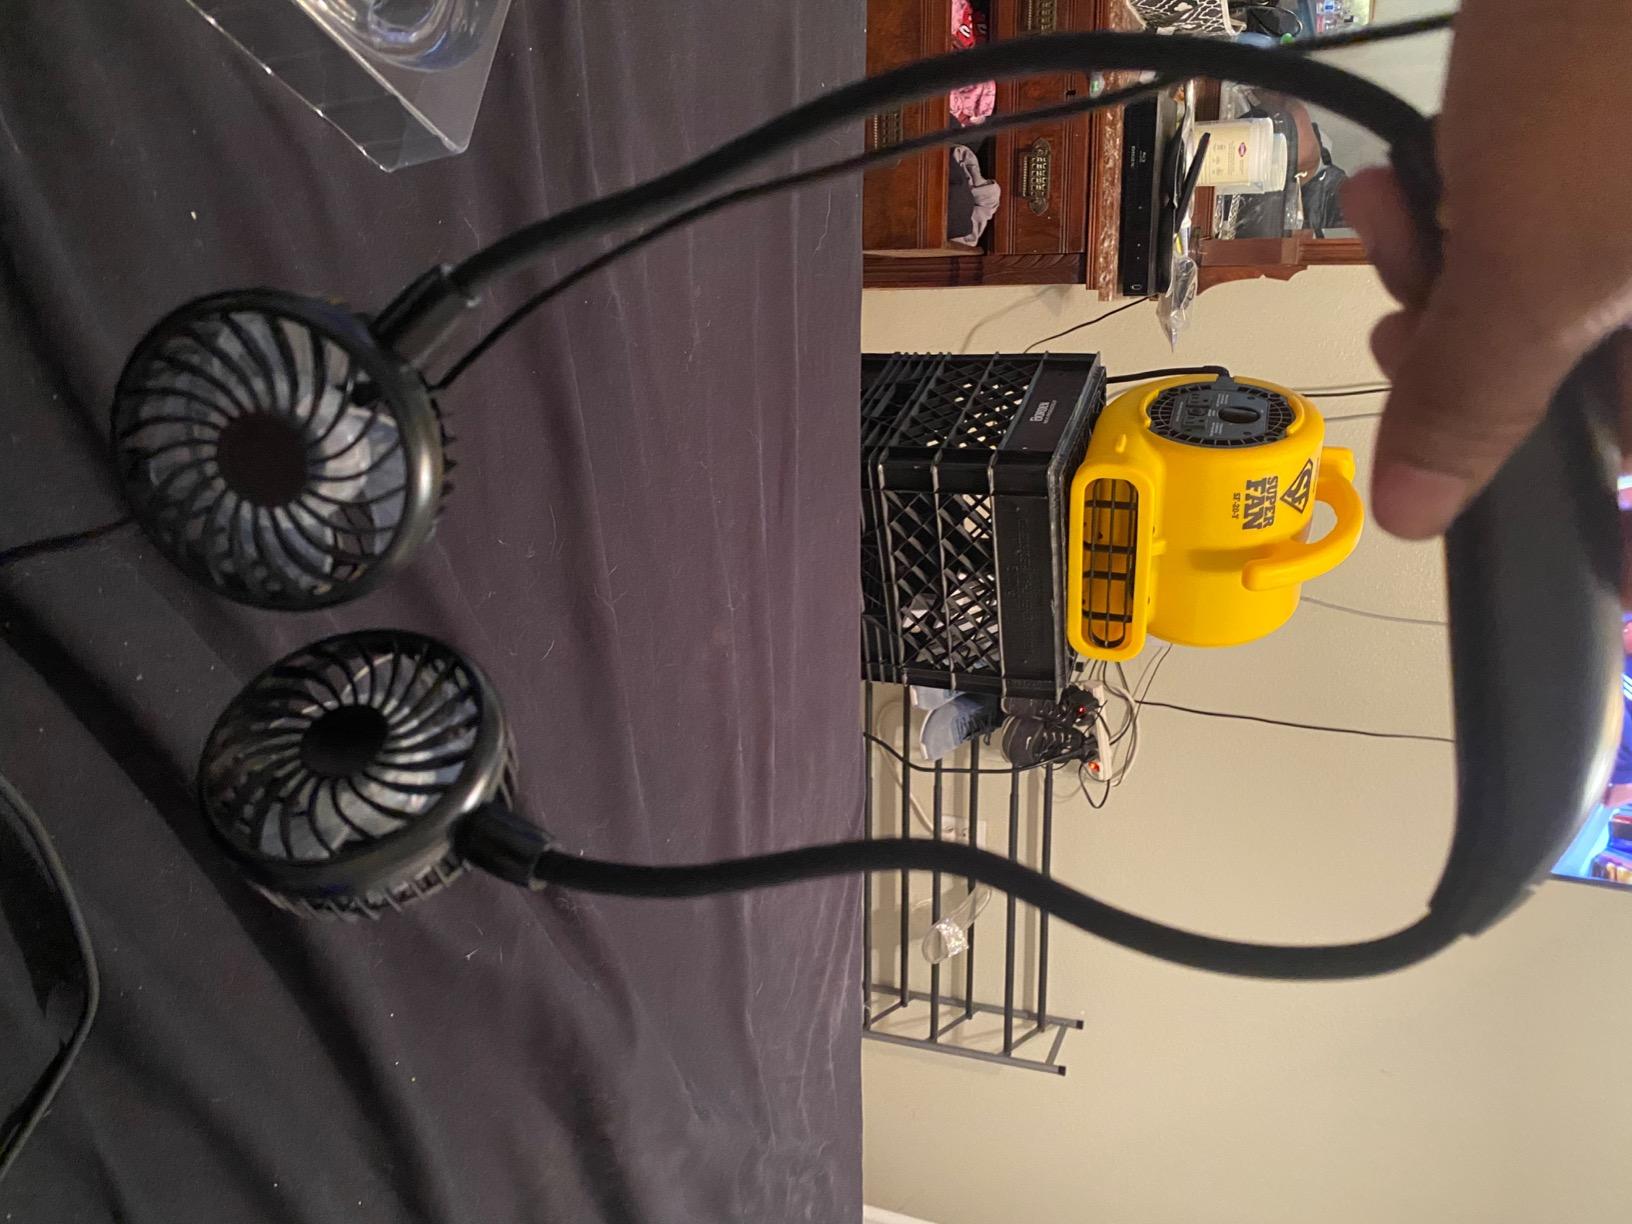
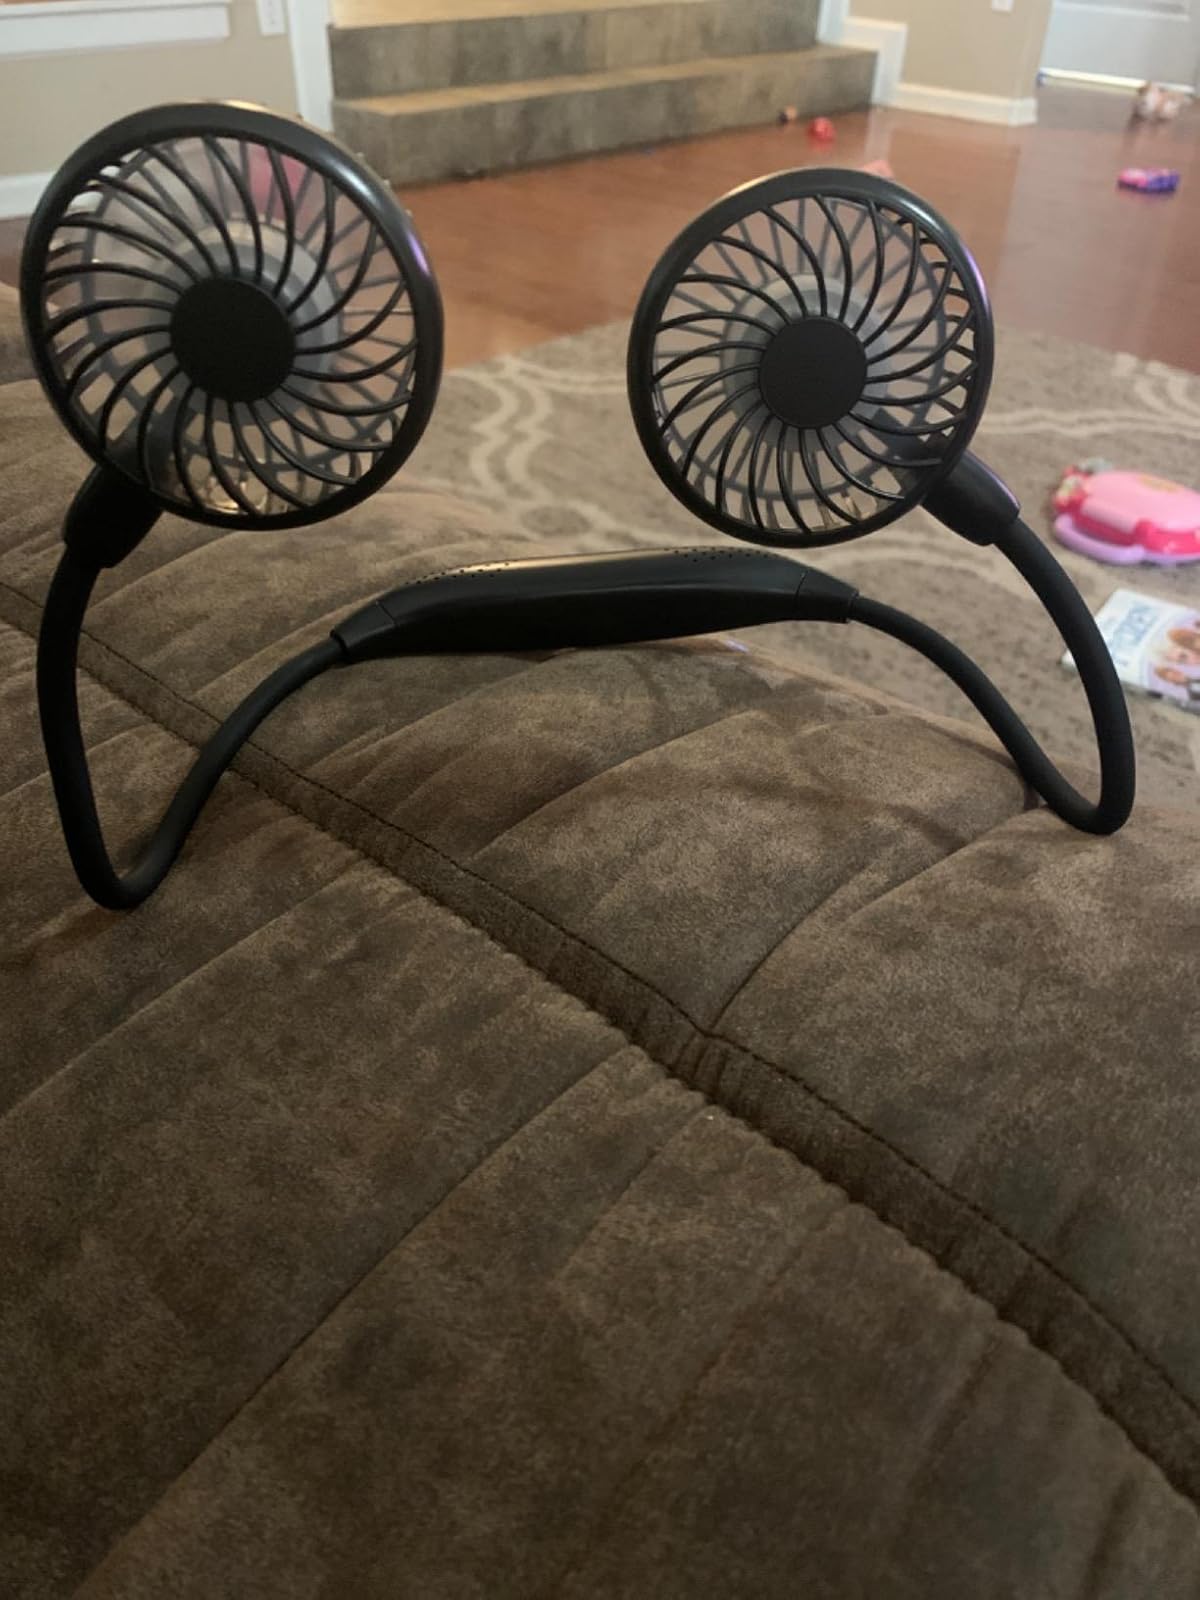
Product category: fan
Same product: yes